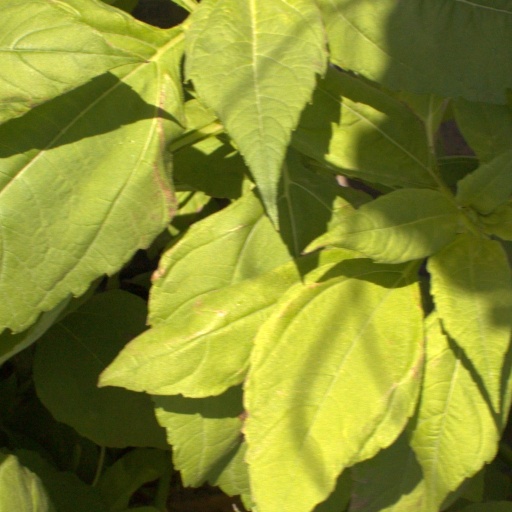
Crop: Jerusalem artichoke